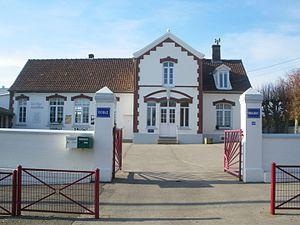
Vue de la mairie-école d'Audembert.
Audembert est une commune française située dans le département du Pas-de-Calais en région Hauts-de-France.